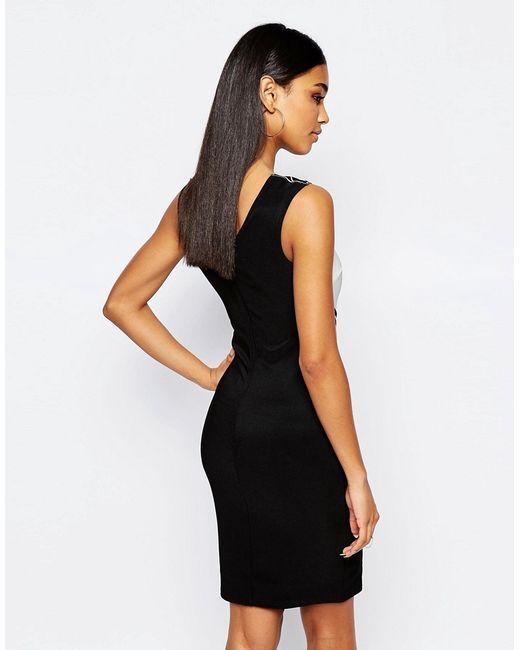
Ärmelloses schwarzes Midikleid für Damen